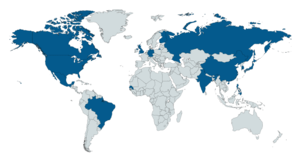
Now United est un groupe mondial de musique pop créé en décembre 2017 par le créateur d'American Idol, Simon Fuller, et dirigé par XIX Entertainment. Le groupe se compose de 15 membres, chacun d'une nationalité différente. Depuis ses débuts, Now United est devenu célèbre dans de nombreux pays d'Asie et d'Amérique du Sud.